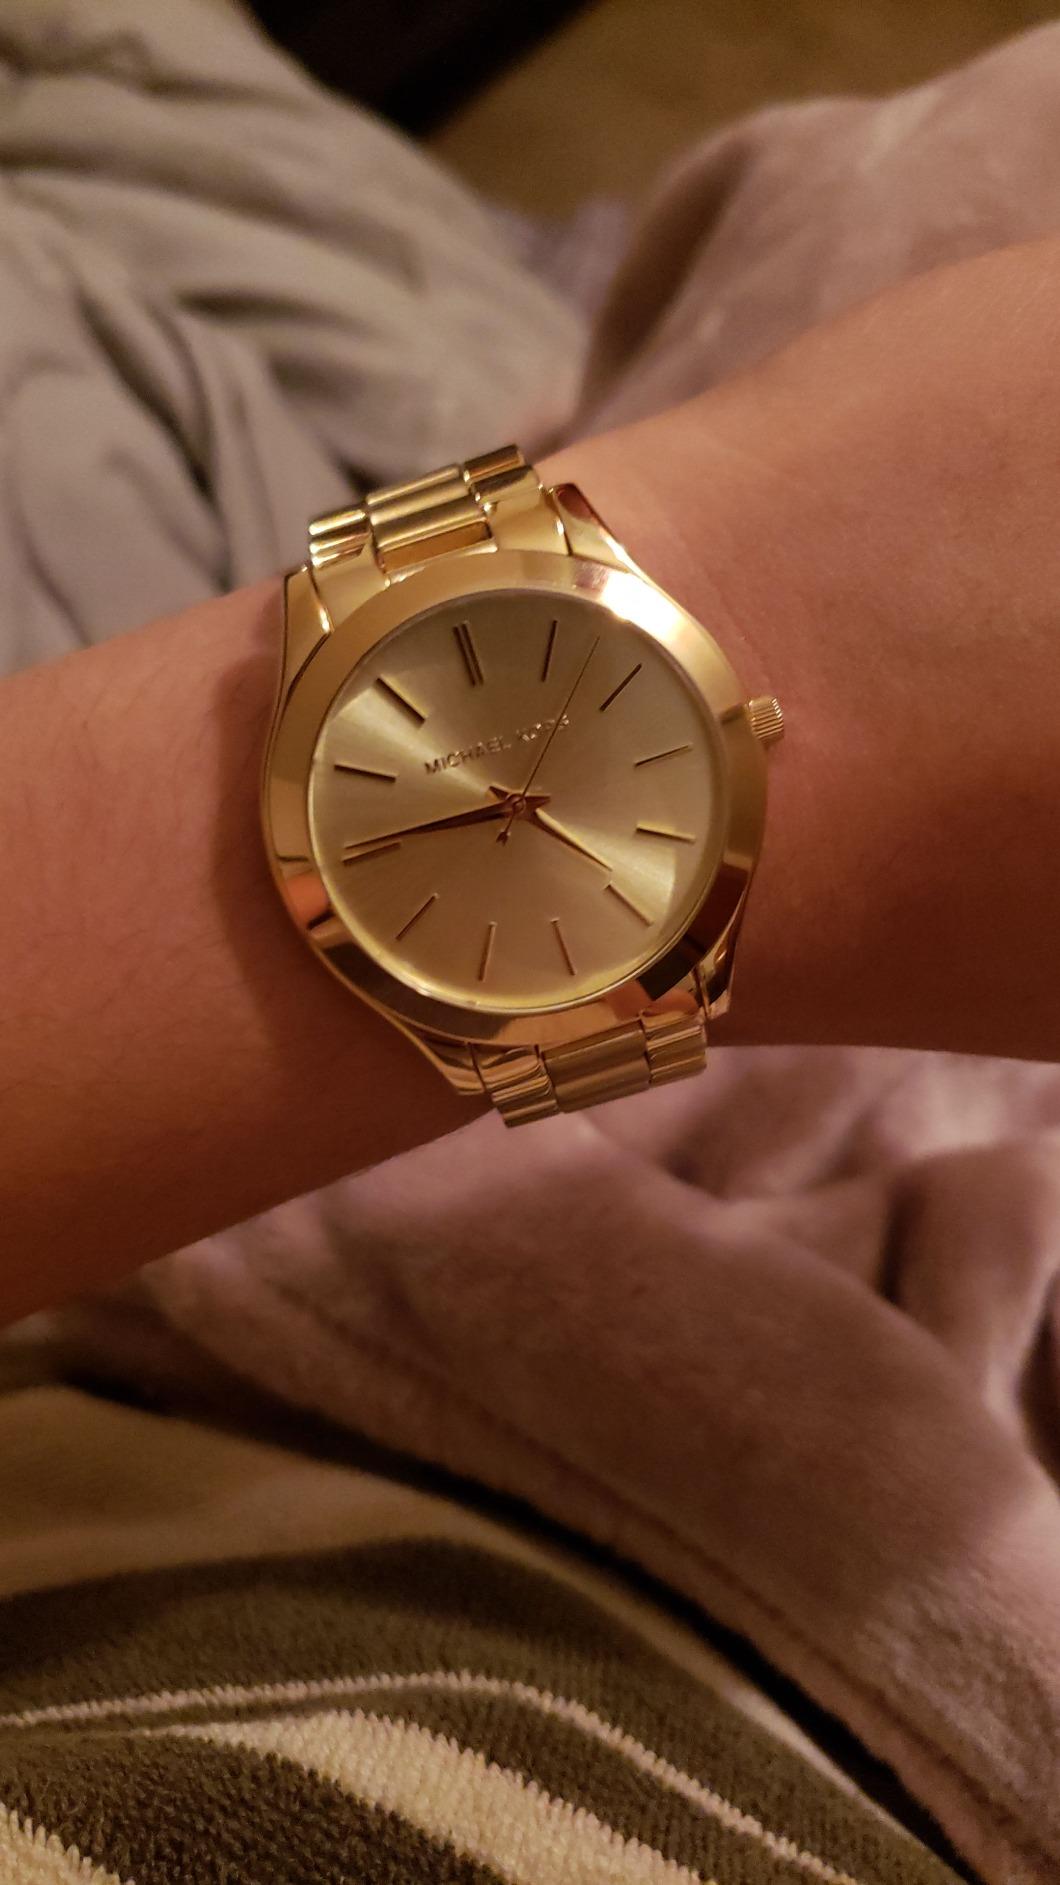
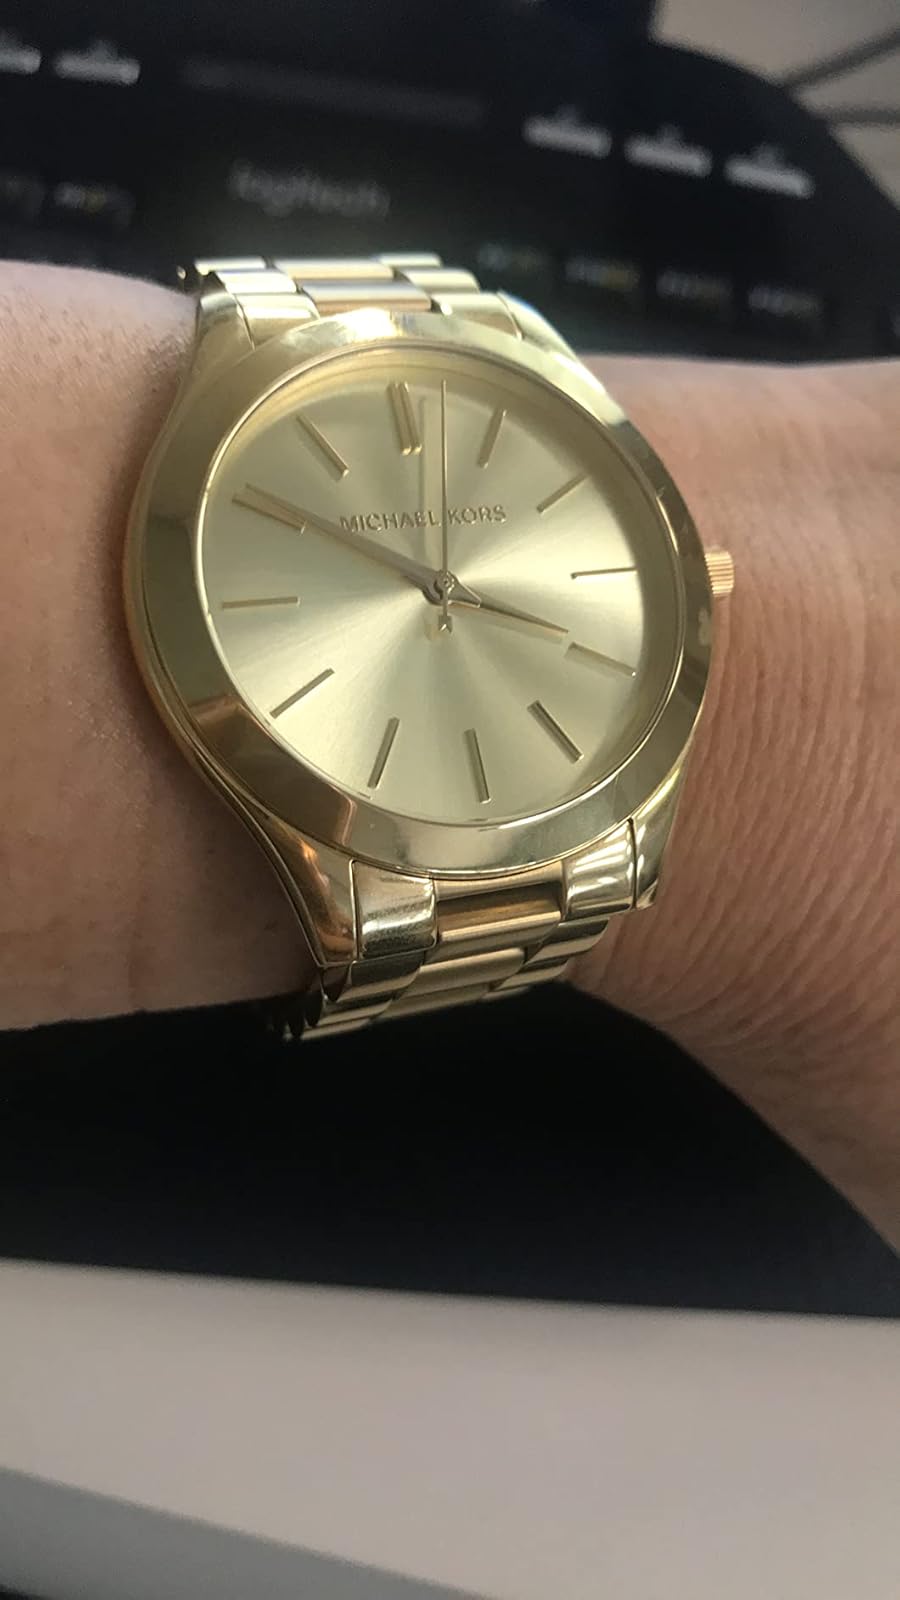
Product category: accessories_watch
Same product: yes